Robert S. Cockrell

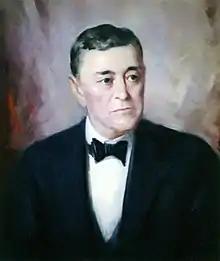
Painted portrait of Florida Supreme Court Justice Robert S. Cockrell (circa 1900)

Robert Spratt Cockrell (January 22, 1866 – June 23, 1957) was a justice of the Florida Supreme Court from December 1, 1902, to January 2, 1917.